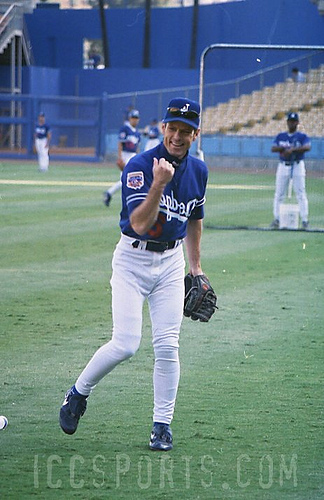
những người đàn ông đang chơi bóng chày ở trên sân